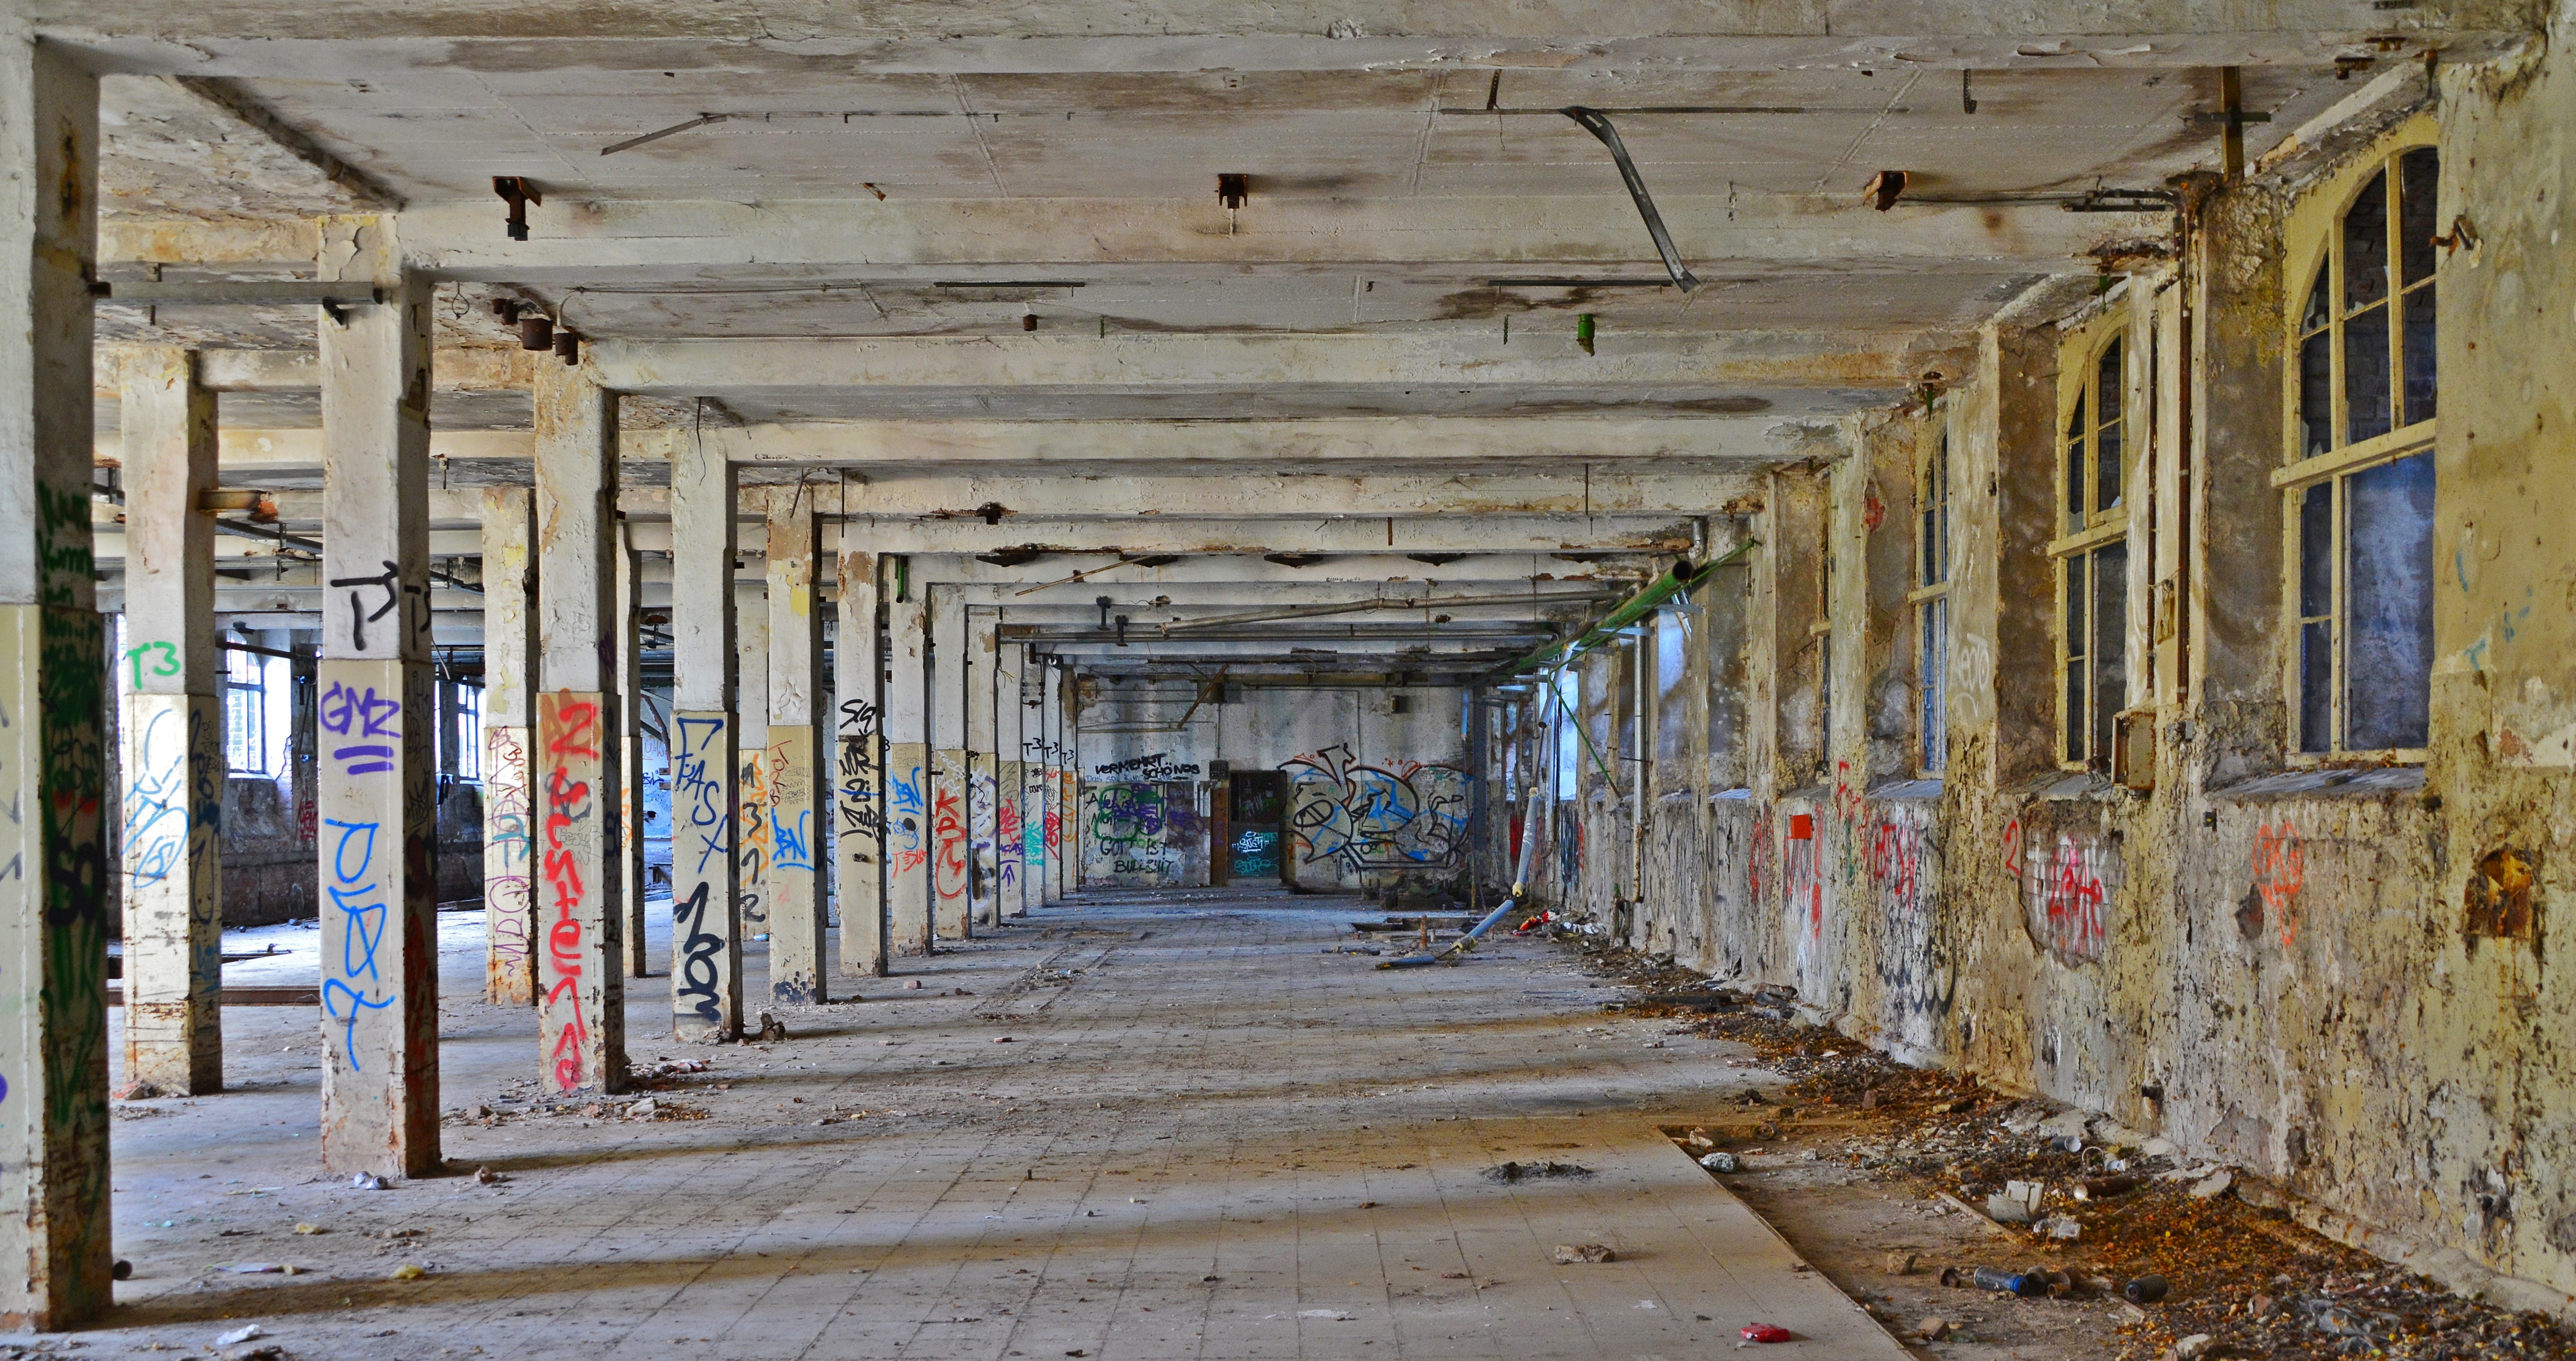
wood, road, street, town, building, old, alley, wall, shack, broken, factory, industry, decay, ruin, graffiti, infrastructure, leave, neighbourhood, industrial plant, lost places, pforphoto, industrial building, factory building, lapsed, old factory, urban area, ancient history